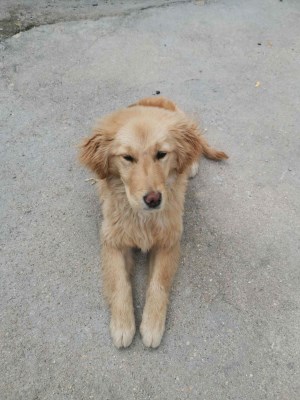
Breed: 5355-n000126-golden_retriever